Parliament of Canada

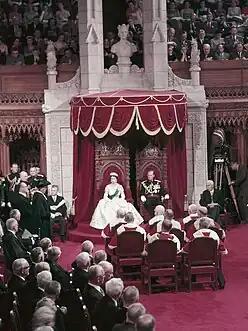
Queen Elizabeth II and Prince Philip at the opening of Parliament, 14 October 1957

The usher of the black rod of the Senate of Canada is the most senior protocol position in Parliament, being the personal messenger to the legislature of the sovereign and governor general. The usher is also a floor officer of the Senate responsible for security in that chamber, as well as for protocol, administrative, and logistical details of important events taking place on Parliament Hill, such as the Speech from the Throne, Royal Assent ceremonies, state funerals, or the investiture of a new governor general.